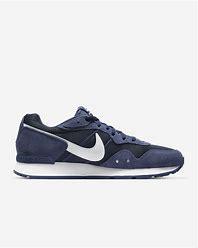
Brand: Nike
Model: Venture Runner